Sport in Europe

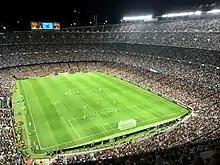
Football is by far the most popular sport in Europe. This picture shows Camp Nou in Barcelona before the 2023 renovation works started.

The origins of many of the world's most popular sports today lie in the codification of many traditional games, especially in the United Kingdom. However, a paradoxical feature of European sport is the extent to which local, regional and national variations continue to exist, and even in some instances to predominate.